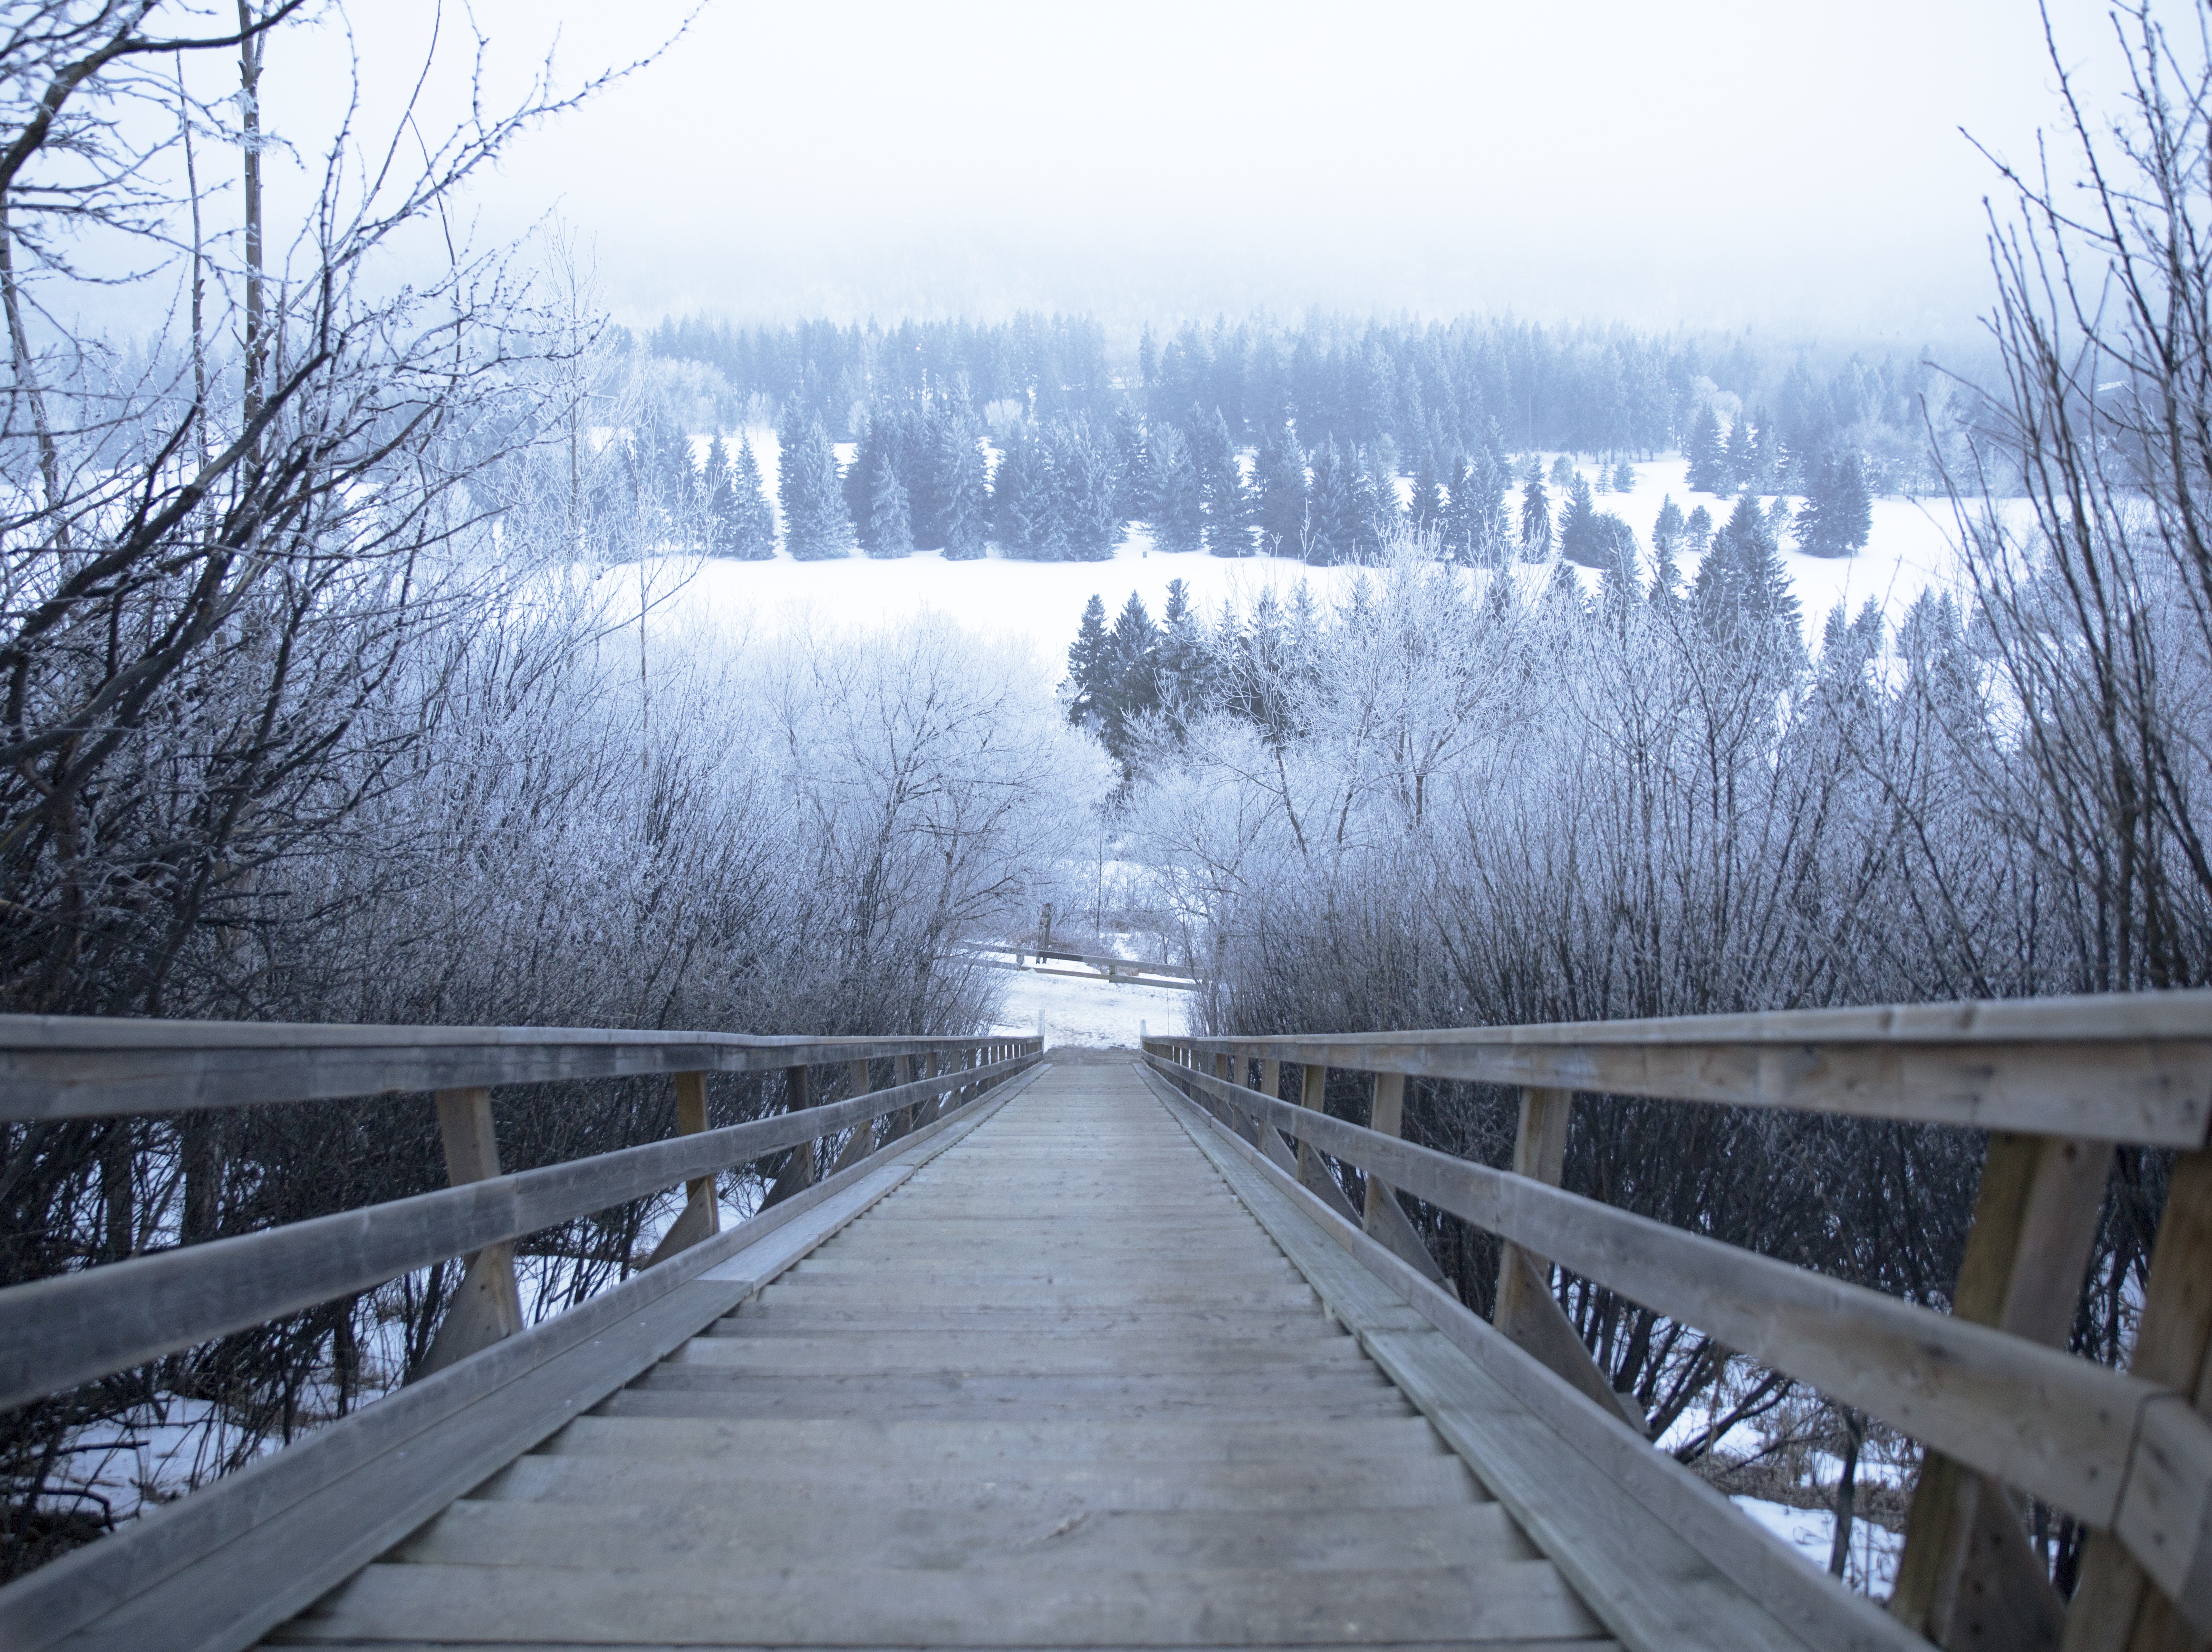
stairs, winter, cold, outdoor, frost, nature, snow, staircase, landscape, scene, scenery, wood, scenic